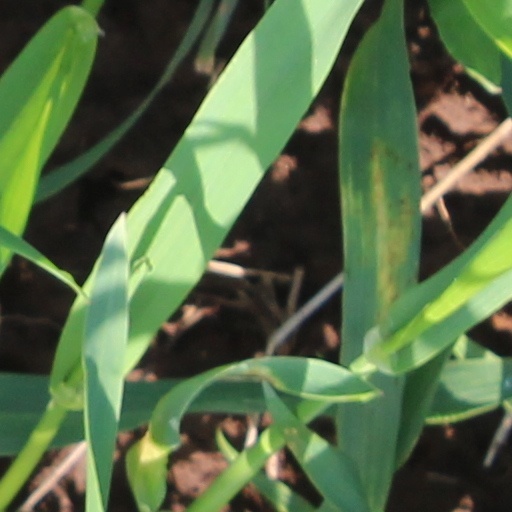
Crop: wheat